2003 invasion of Iraq

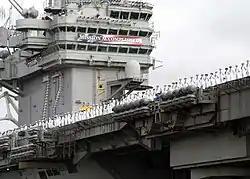
USS "Abraham Lincoln" returning to port carrying its "Mission Accomplished" banner

The next day, another brigade of the 3rd Infantry Division attacked downtown Baghdad and occupied one of the palaces of Saddam Hussein in fierce fighting. U.S. Marines also faced heavy shelling from Iraqi artillery as they attempted to cross a river bridge, but the river crossing was successful. The Iraqis managed to inflict some casualties on the U.S. forces near the airport from defensive positions but suffered severe casualties from air bombardment. Within hours of the palace seizure and with television coverage of this spreading through Iraq, U.S. forces ordered Iraqi forces within Baghdad to surrender, or the city would face a full-scale assault. Iraqi government officials had either disappeared or had conceded defeat, and on 9 April 2003, Baghdad was formally occupied by coalition forces. Much of Baghdad remained unsecured however, and fighting continued within the city and its outskirts well into the period of occupation. Saddam had vanished, and his whereabouts were unknown.